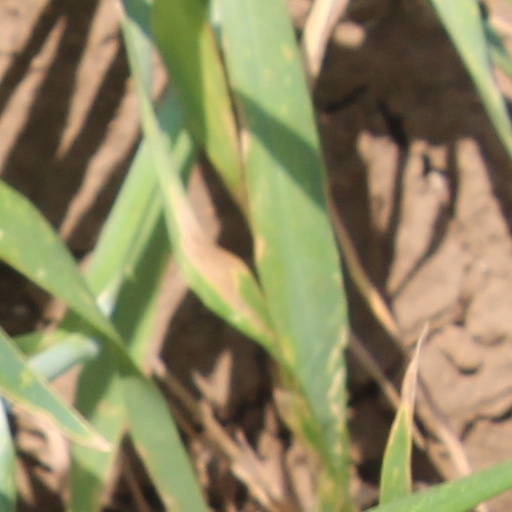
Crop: wheat